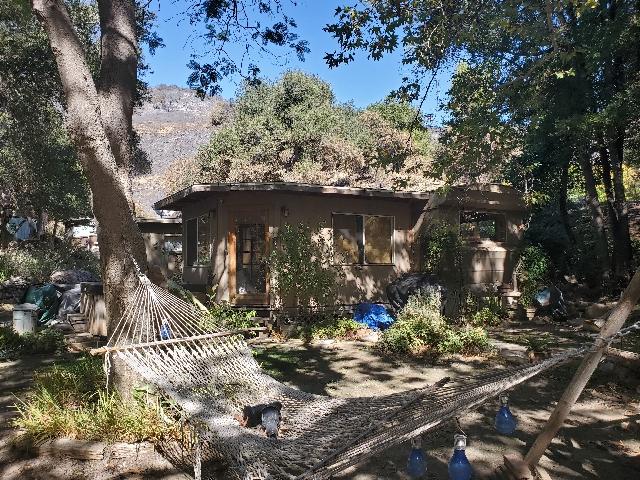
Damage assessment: no_damage